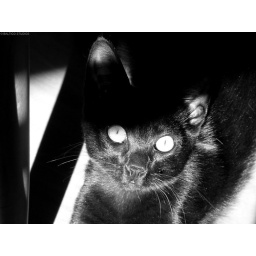
Duke E Our Black Tabby pet cats study in black and white